Diaghilev Contemporary Art Museum

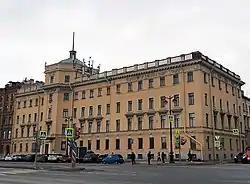

The Diaghilev Contemporary Art Museum is a state museum of contemporary Russian art located at St. Petersburg and affiliated with St. Petersburg State University.